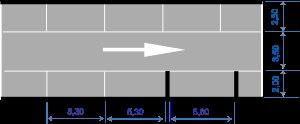
Le marquage du stationnement désigne l’opération qui consiste à apposer sur la chaussée ou dans une zone dédiée au stationnement des lignes longitudinales ou obliques qui, reliées à des lignes transversales, délimitent sur la surface de la chaussée des emplacements de stationnement ou indiquent une interdiction ou des limitations concernant l’arrêt ou le stationnement.